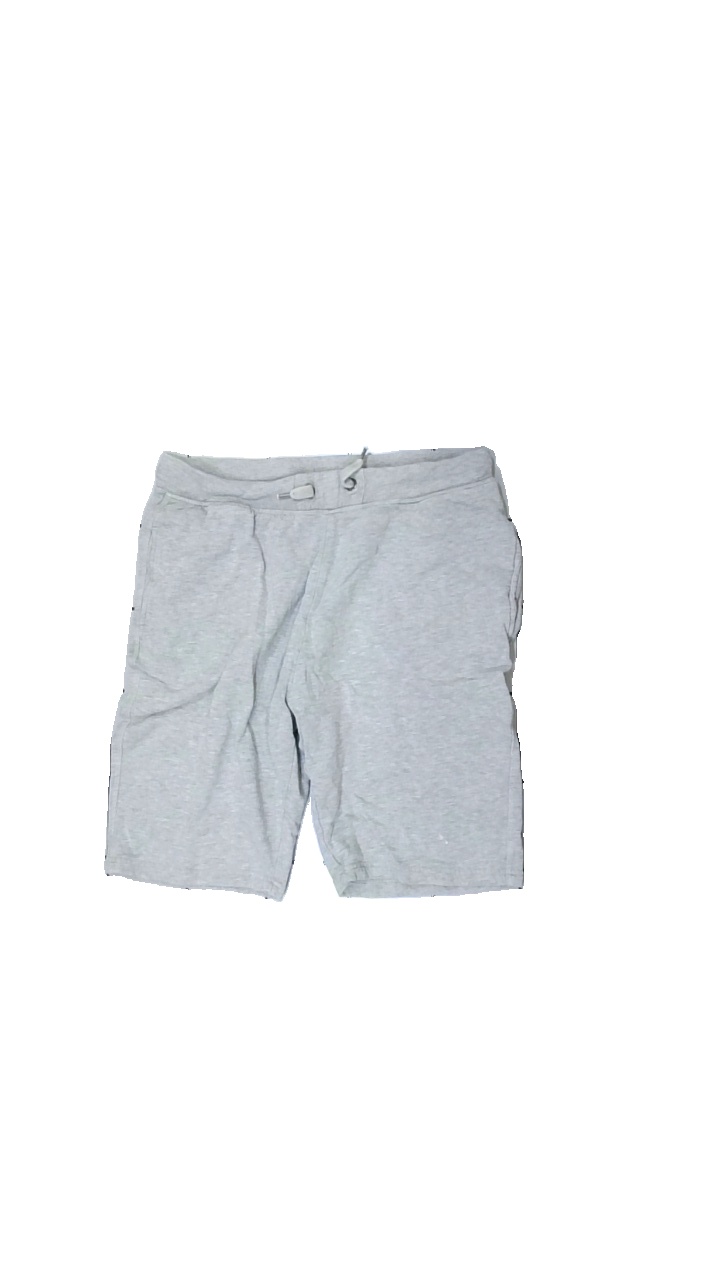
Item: Shorts (Ladies)
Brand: Skill
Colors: Grey
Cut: Regular
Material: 65% bomull, 35% polyester
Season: All
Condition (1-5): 3
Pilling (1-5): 2
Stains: Minor
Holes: Minor
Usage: Export
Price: <50